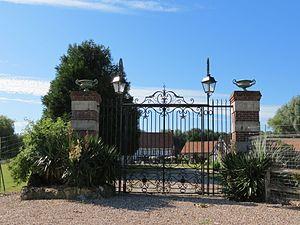
Ferme de Port-Pinché
Le domaine Louis Renault est un ancien domaine agricole créé, puis développé, de 1906 à 1944, par l'industriel Louis Renault. Composé de vastes terres agricoles et de nombreux édifices tels que châteaux et fermes, cet ensemble se répartit sur 1 700 hectares au sein des communes de Andé, Connelles, Daubeuf-près-Vatteville, Herqueville, Muids et Porte-Joie, dans le département de l'Eure en région Normandie.